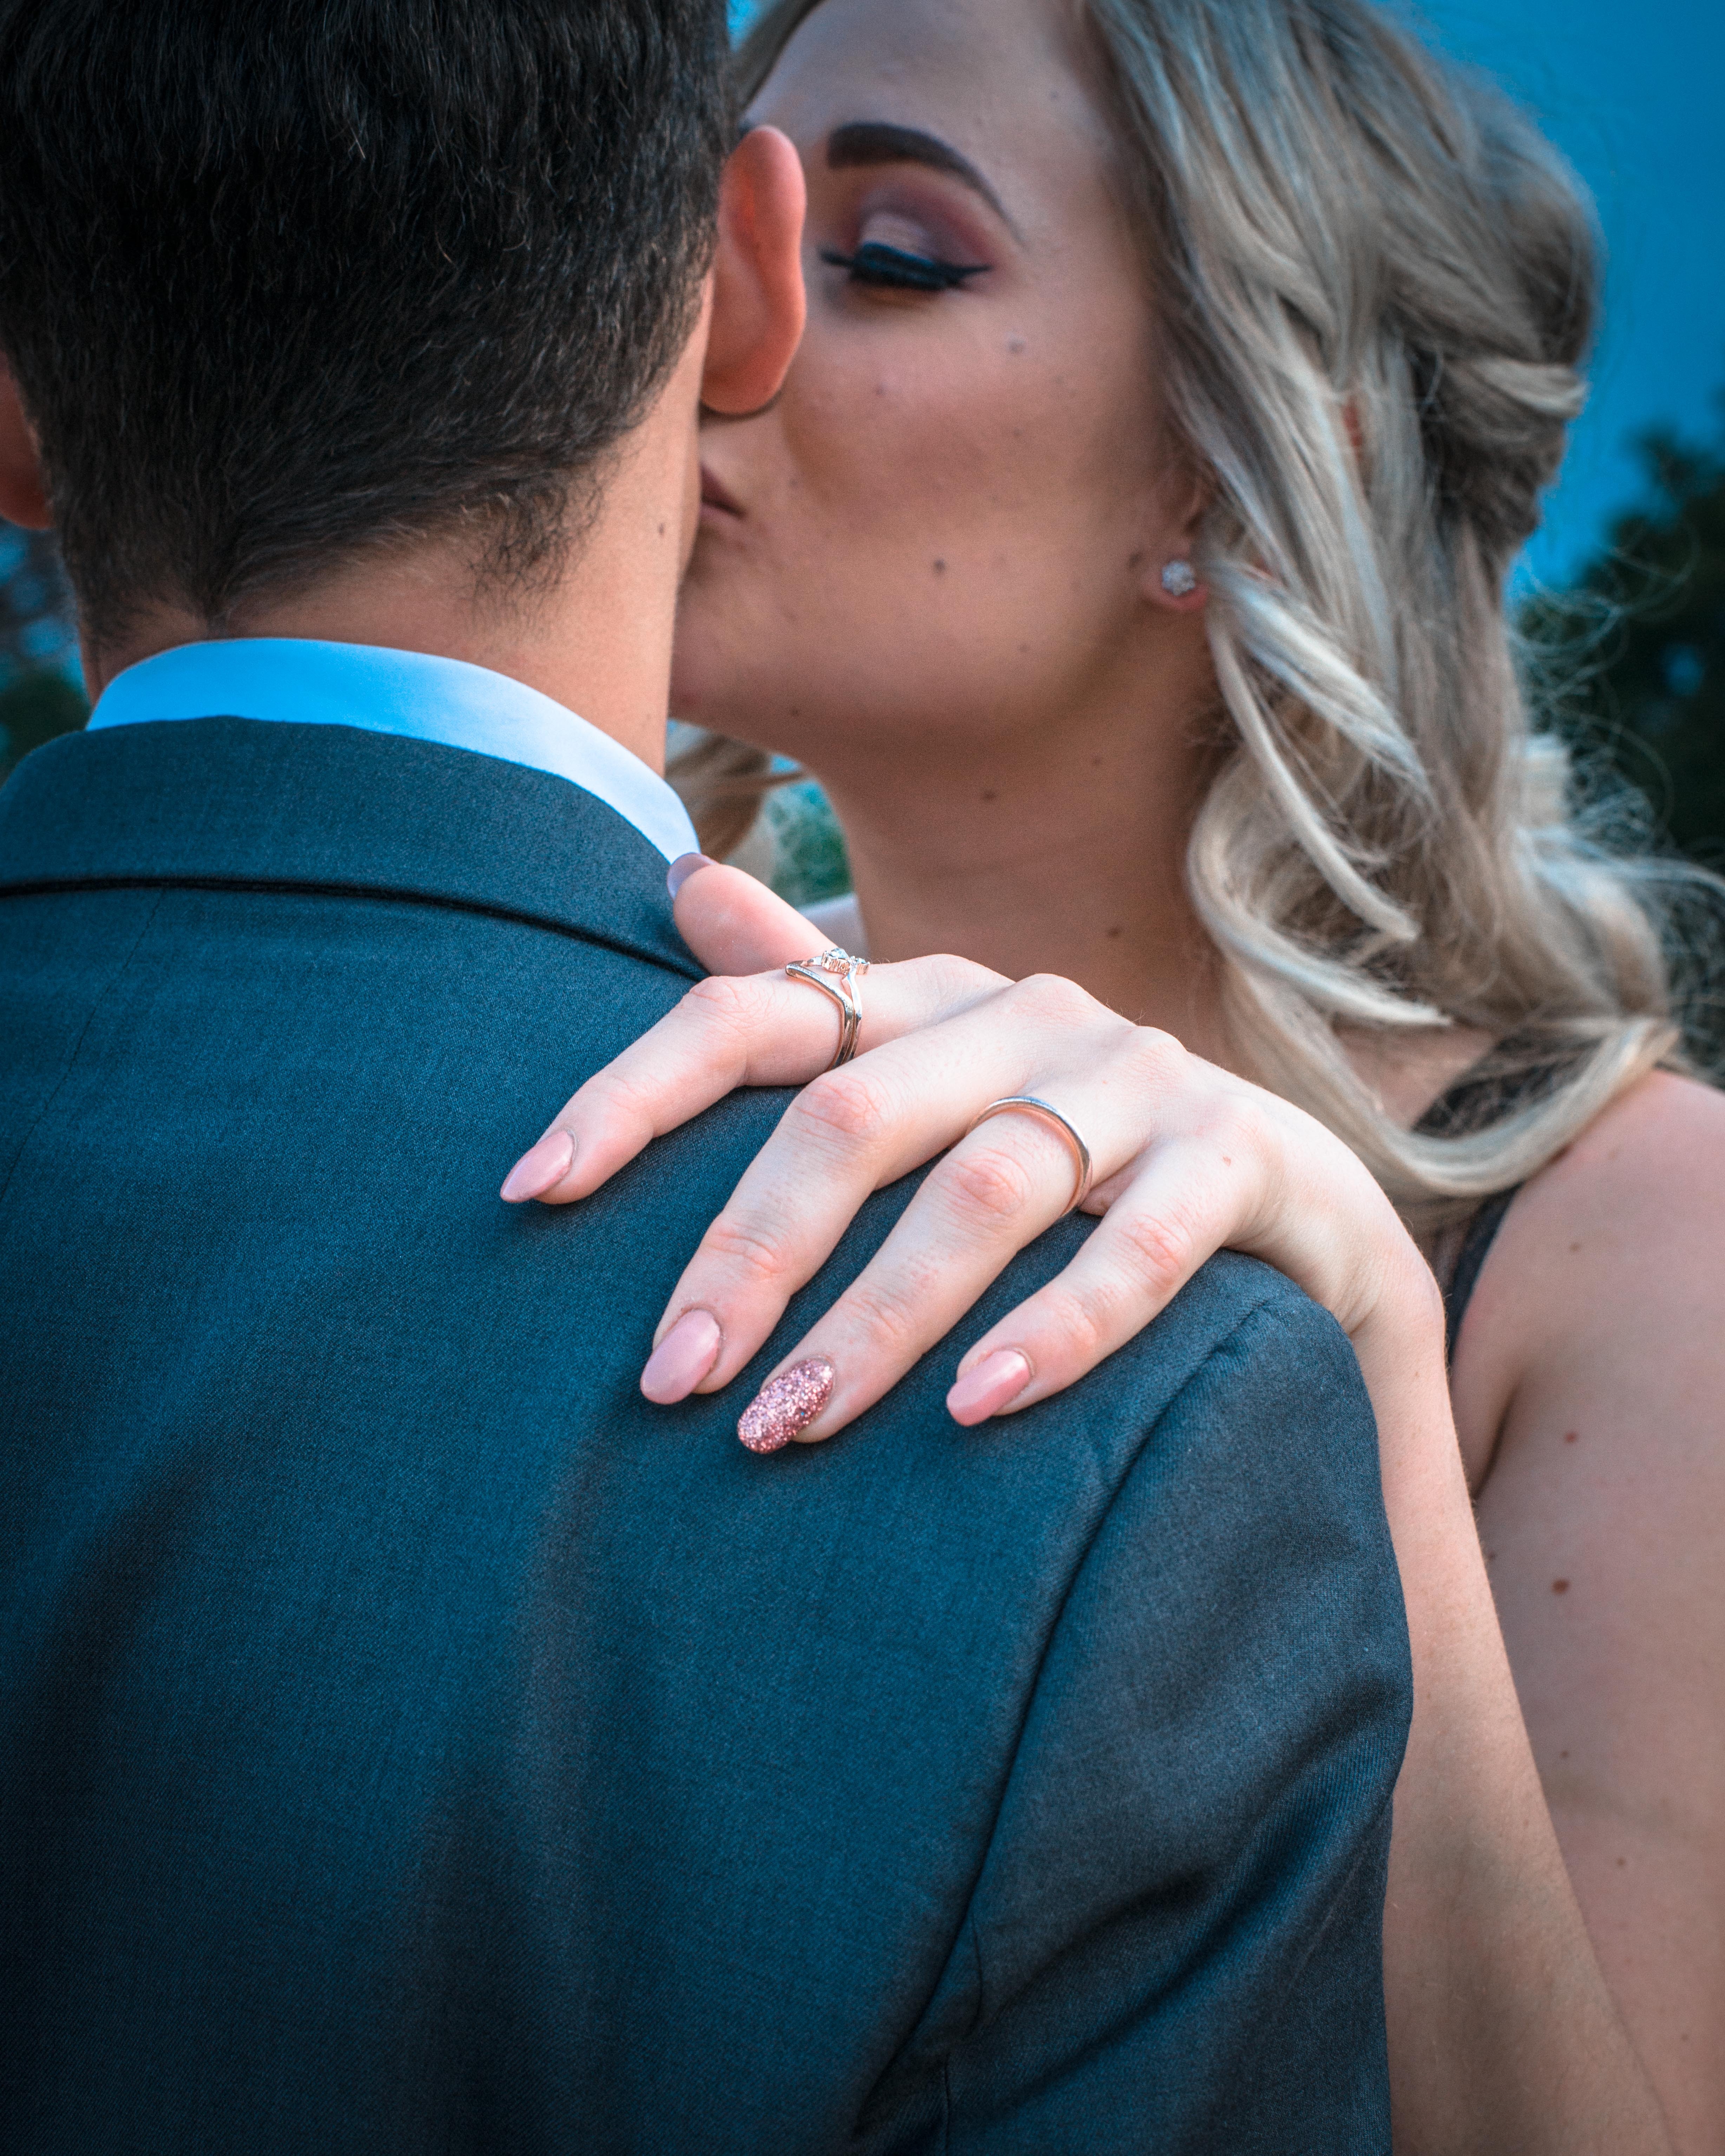
blue, photograph, beauty, girl, turquoise, interaction, cheek, fun, smile, black hair, hand, kiss, jewellery, neck, romance, love, hug